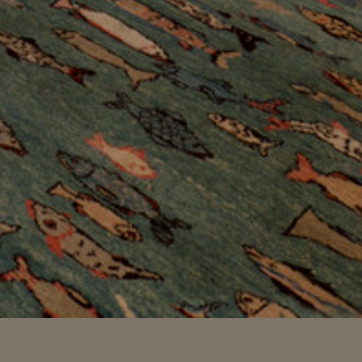
Material: carpet